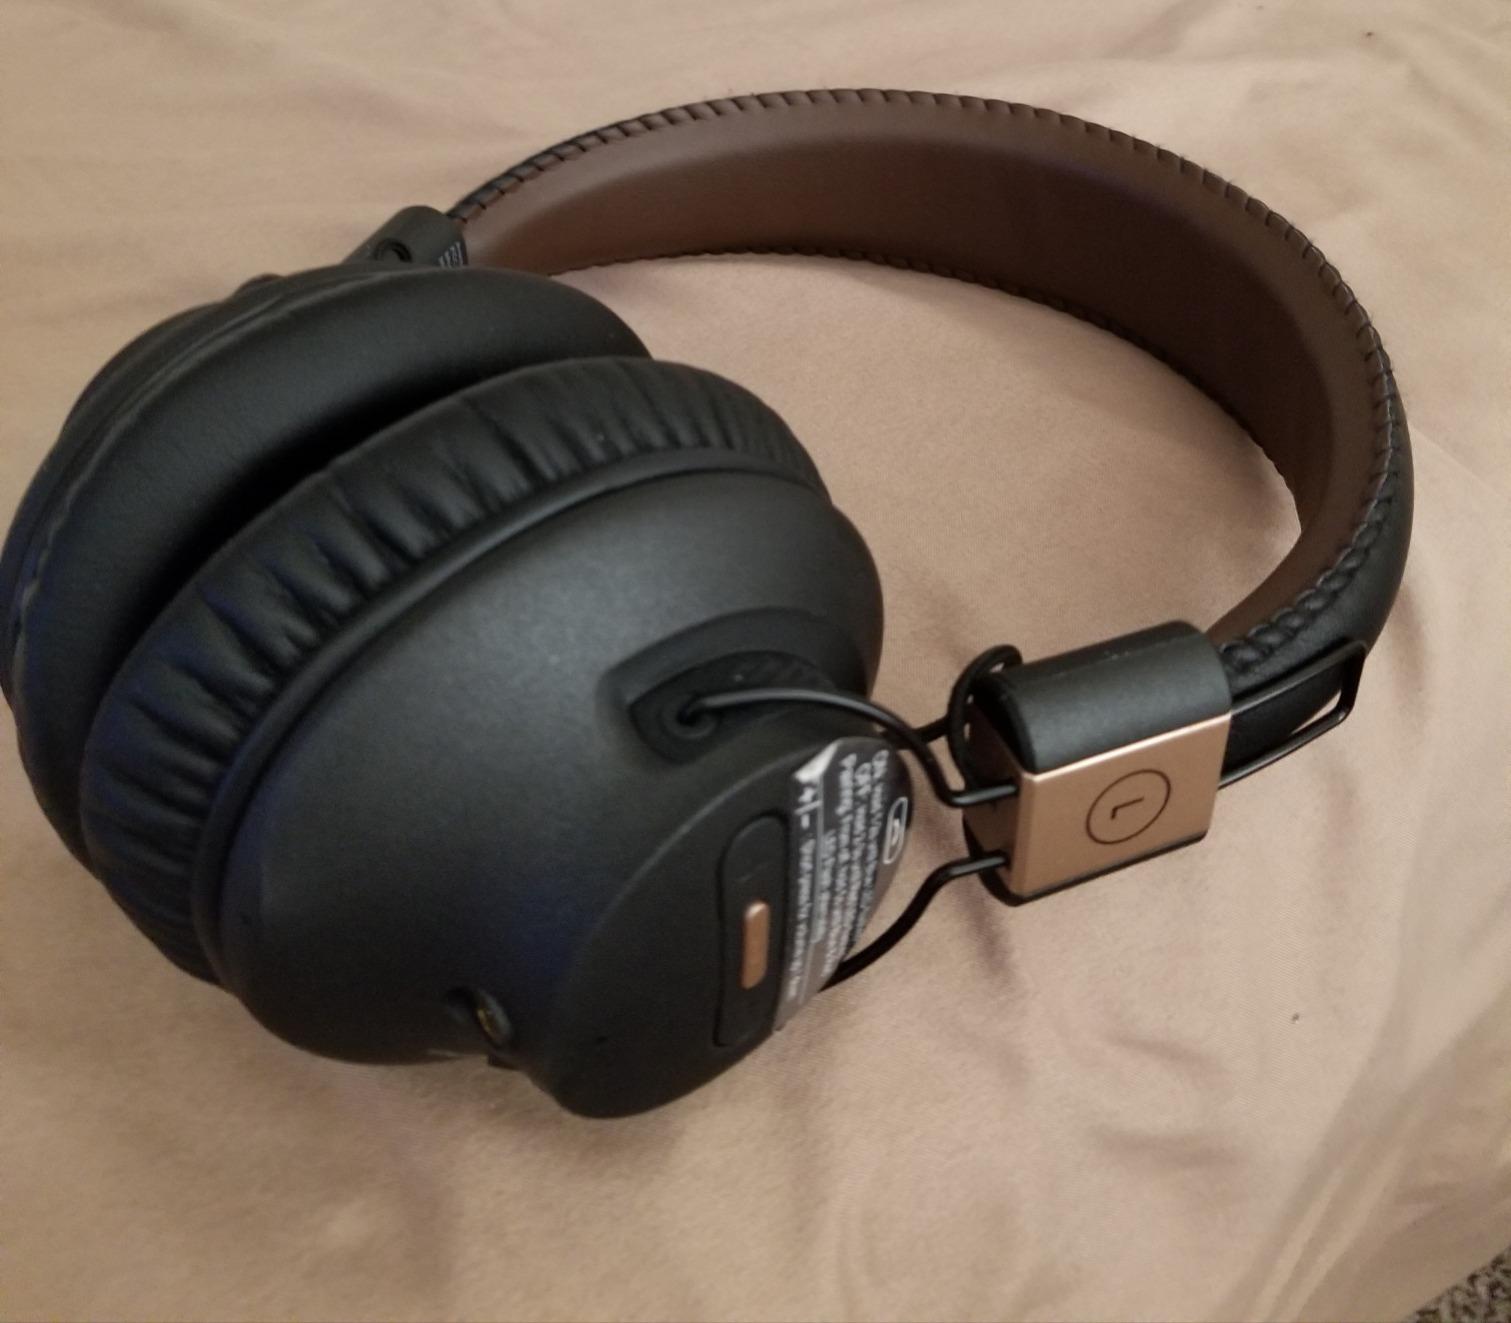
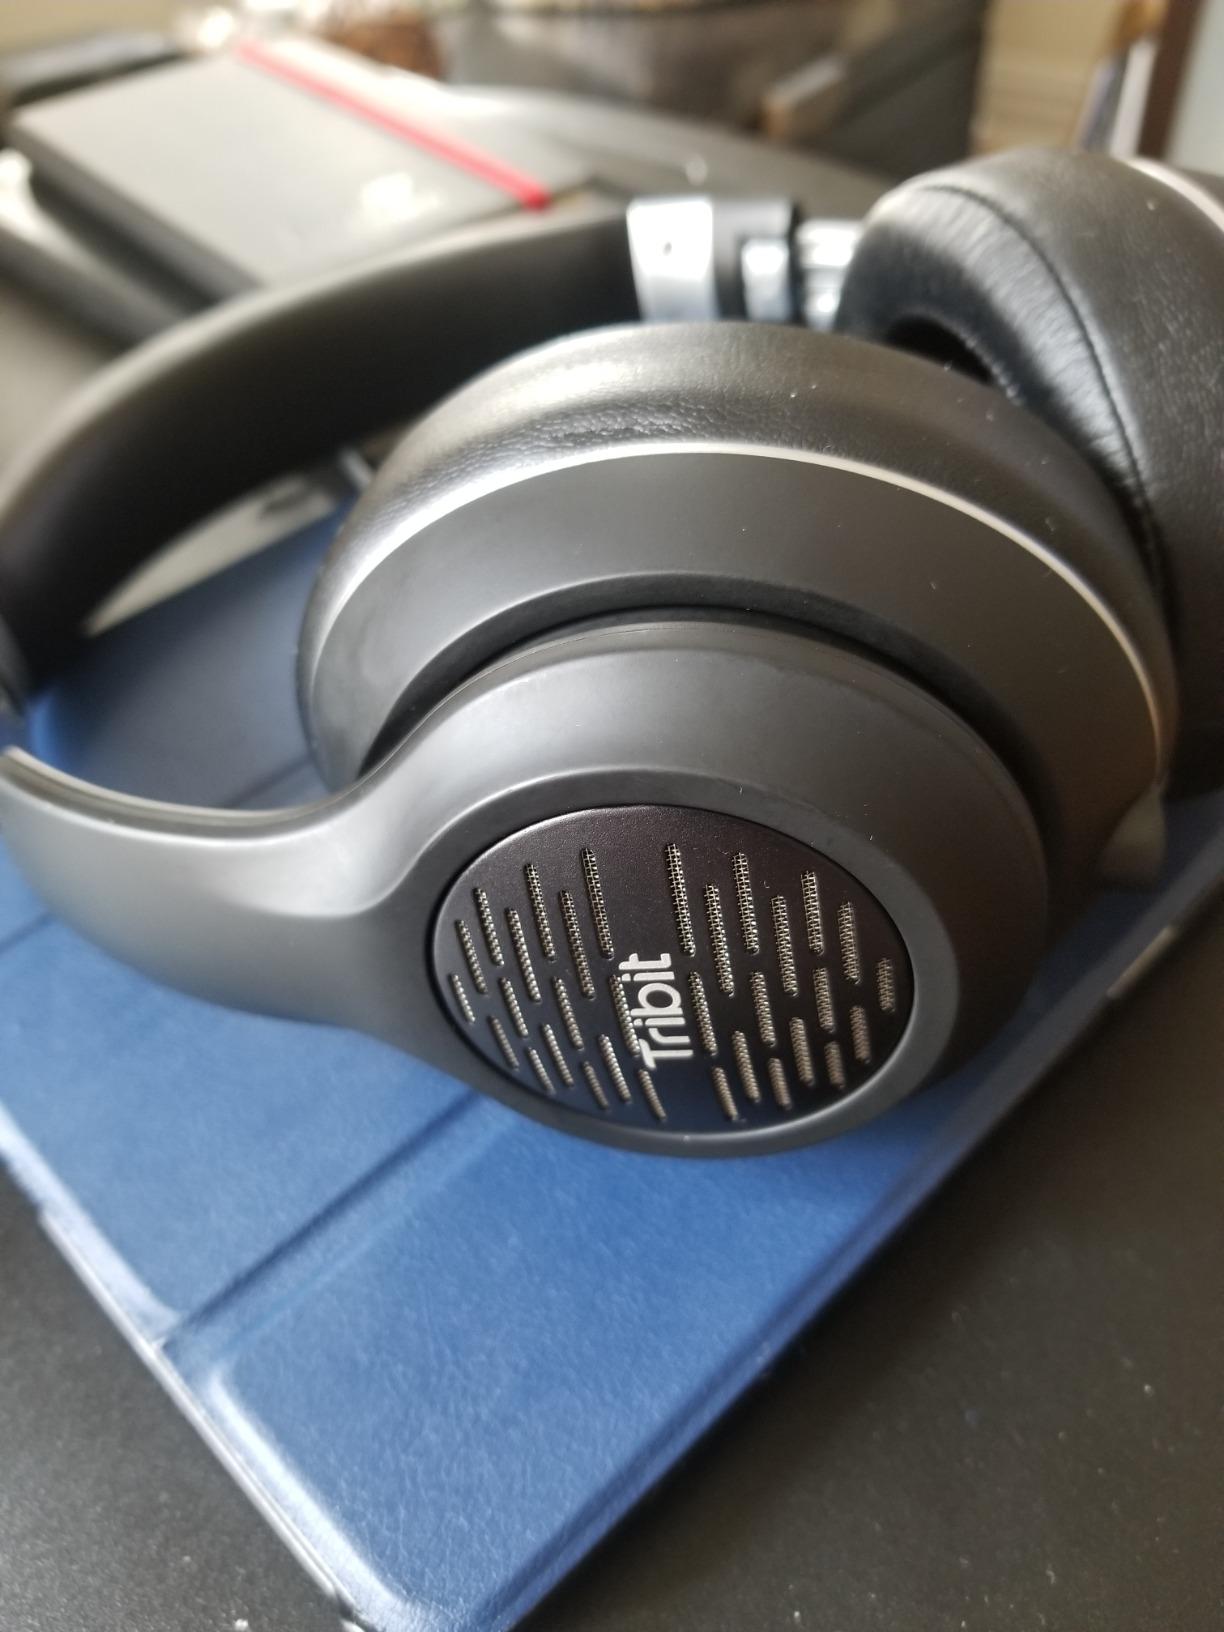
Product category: headphones
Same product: no